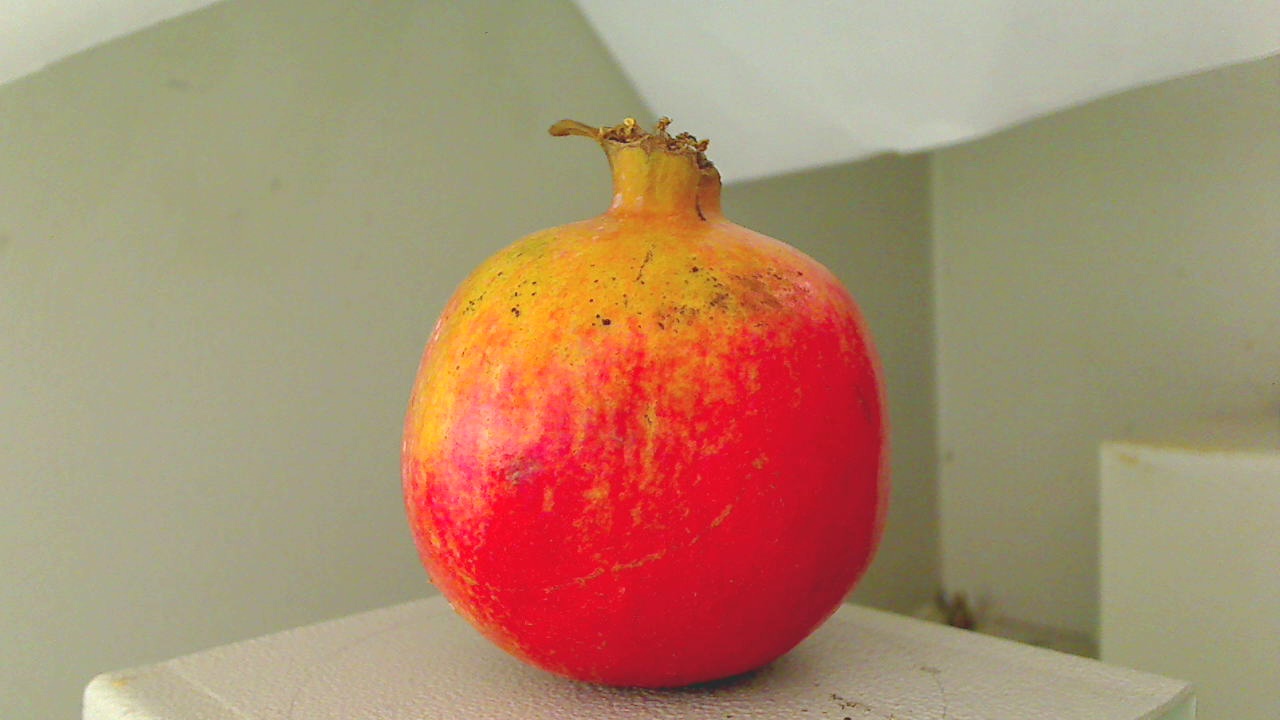
Grade: grade-3
Quality: quality-1